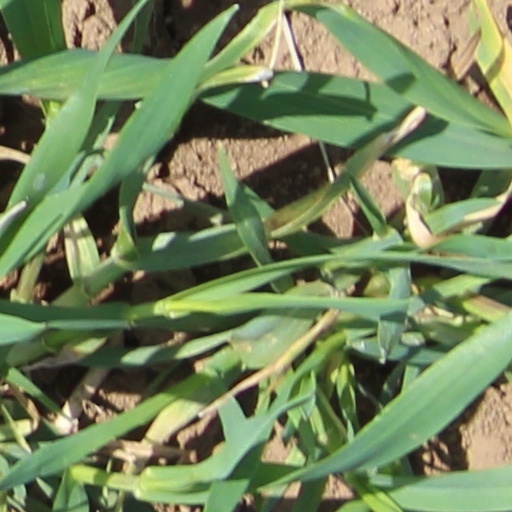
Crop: wheat